Super 8 film

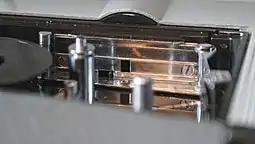
Meopta A8G: Double 8 gate and advancement mechanism

In 2005, Kodak announced the discontinuation of their most popular stock Kodachrome due to the decline of facilities equipped with the K-14 developing process. Kodachrome was "replaced" by a new ISO 64 Ektachrome, which uses the simpler E-6 process. The last roll of Kodachrome was processed on January 18, 2011, in Parsons, Kansas, by the sole remaining lab capable of processing it.